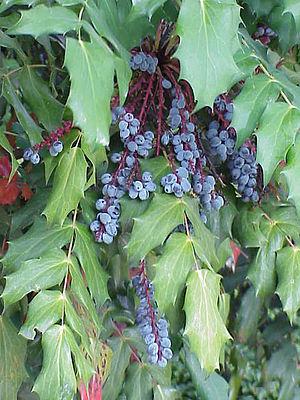
Mahonia est un genre de plantes arbustives appartenant à la famille des Berberidaceae. Il est étroitement relié au genre Berberis. Certains botanistes, comme ceux du site Flora of North America, mettent les plantes de ce genre sous le genre Berberis, en raison des possibilités d’hybridation entre de nombreuses espèces de ces deux genres.